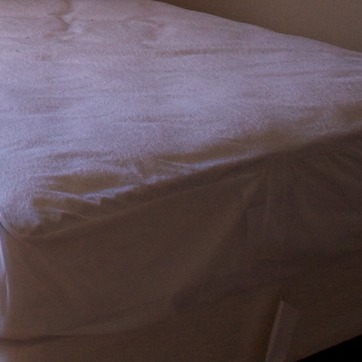
Material: fabric